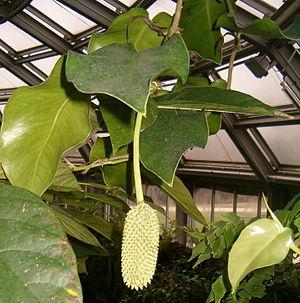
Monstera tuberculata est une espèce de liane grimpante du genre Monstera appartenant à la famille des aracées. Elle a été décrite par Lundell en 1939.